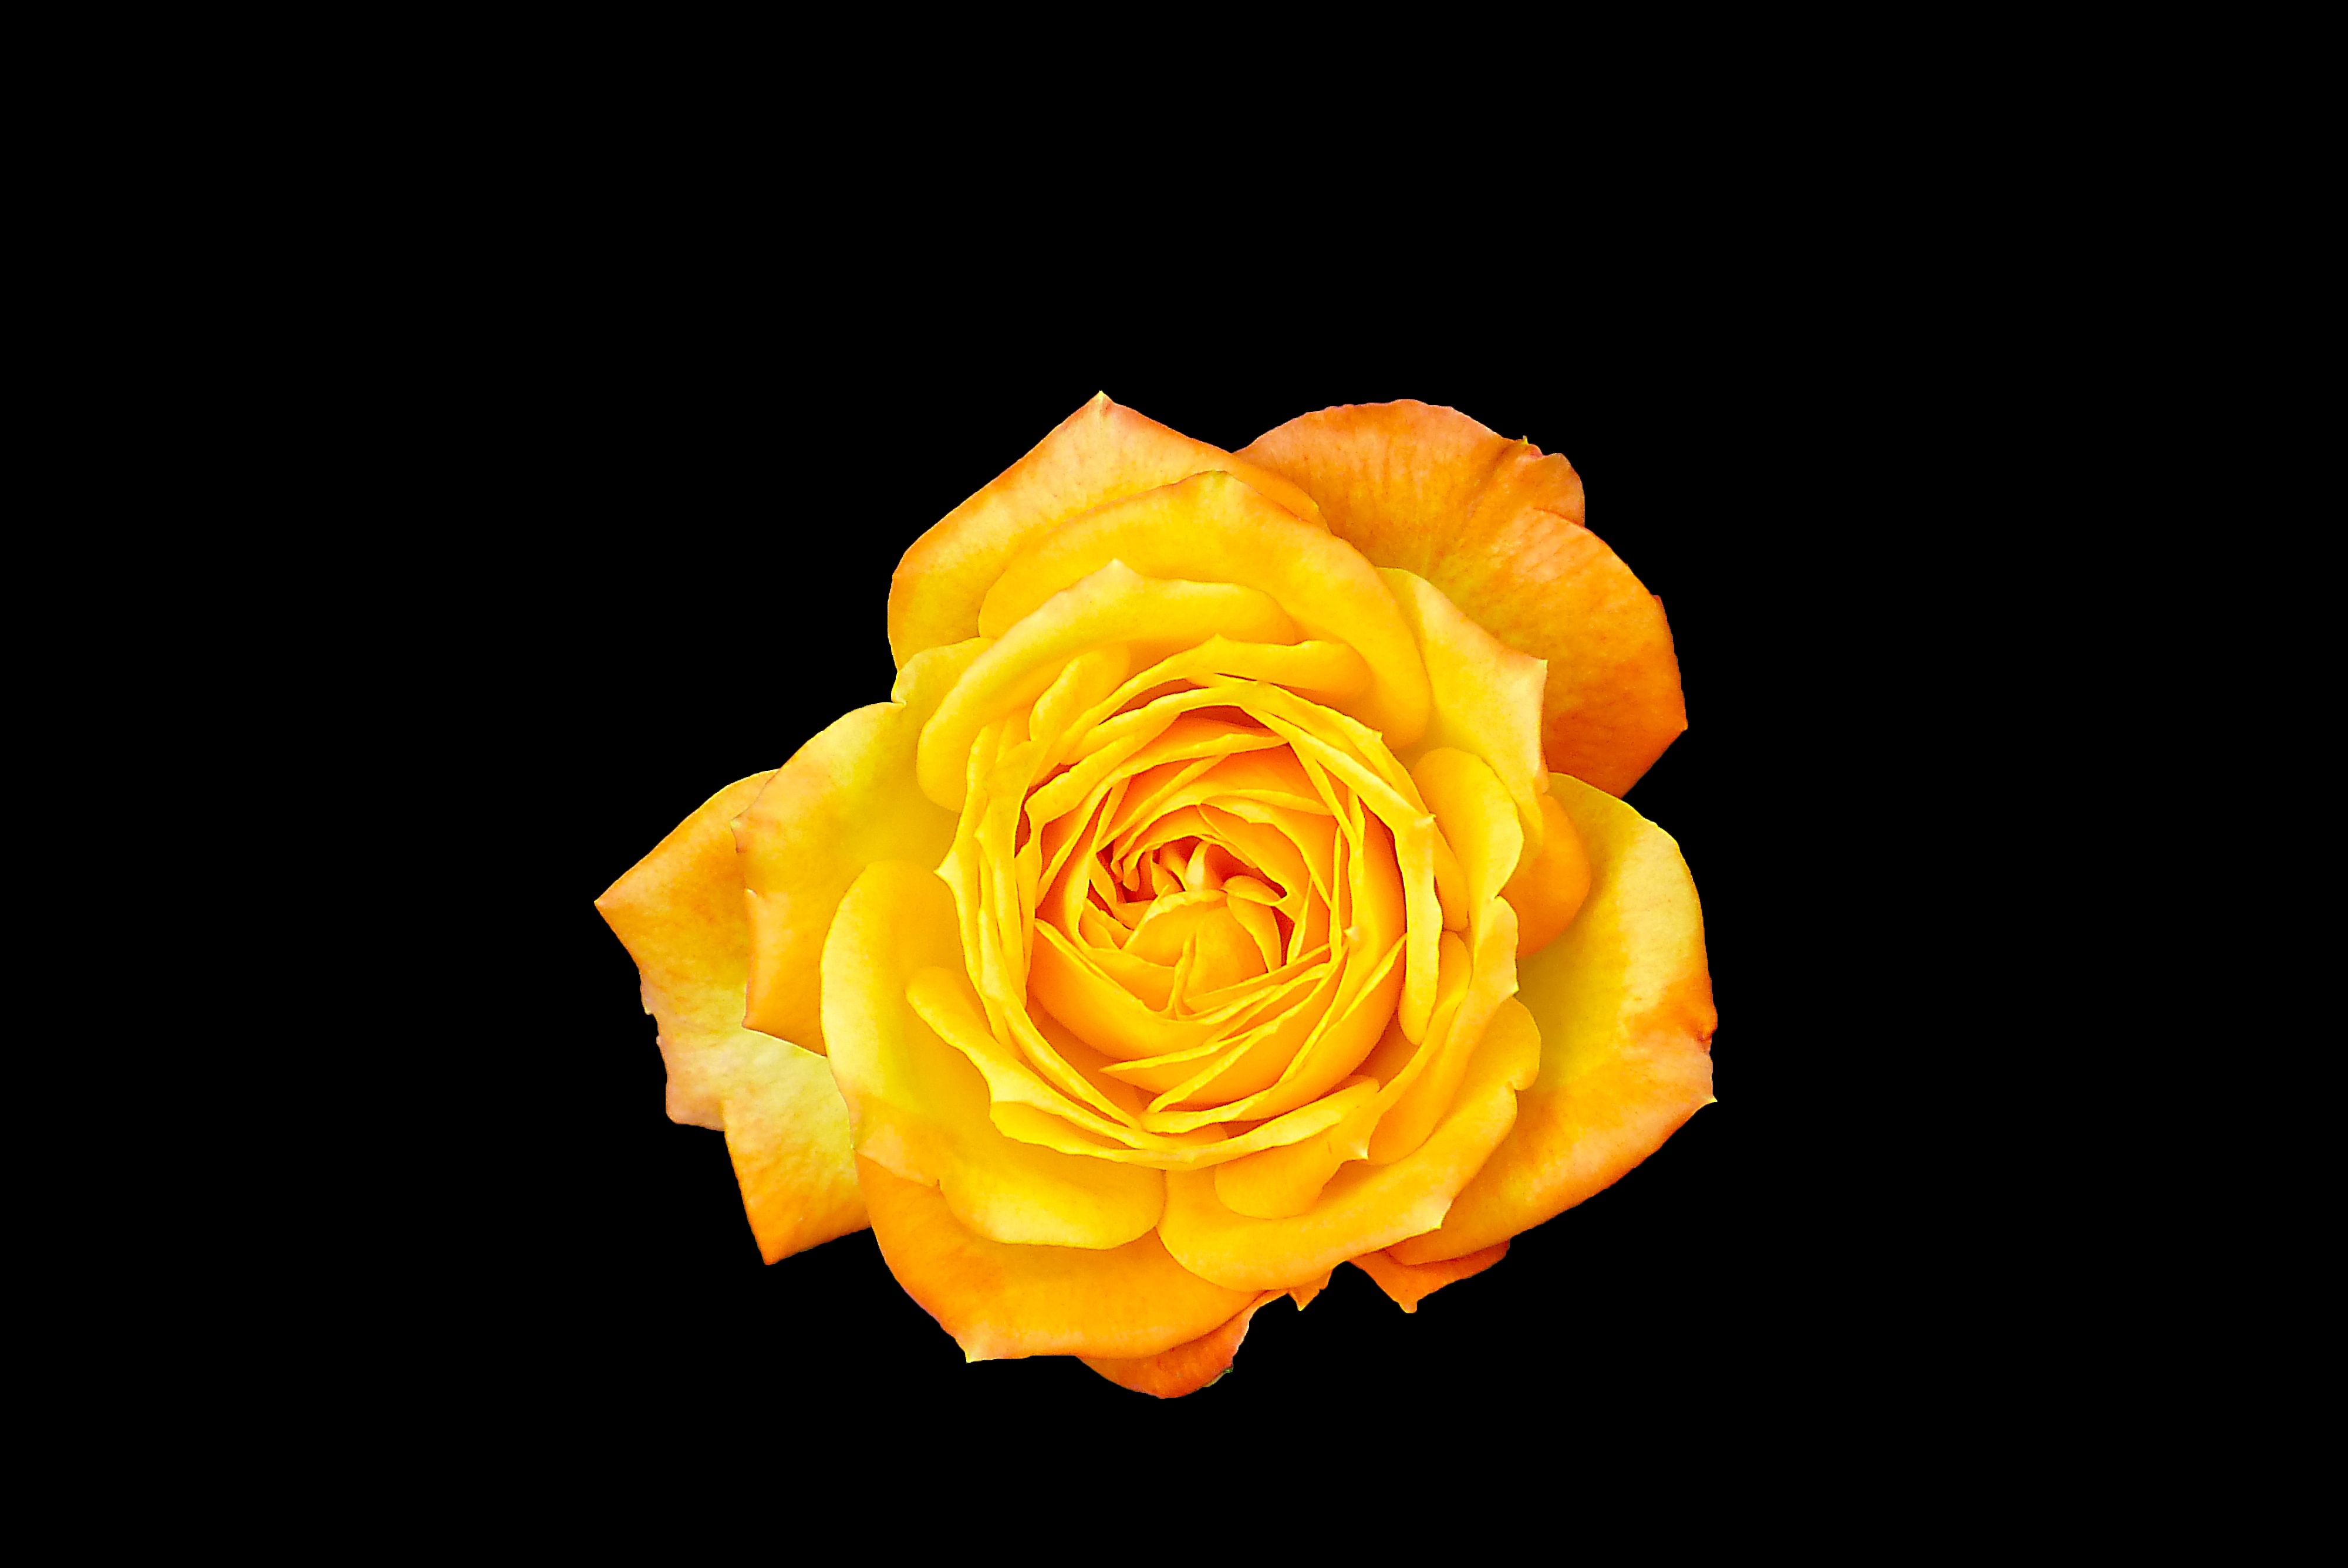
nature, blossom, plant, flower, petal, bloom, rose, orange, yellow, close, free, salmon, macro photography, black background, flowering plant, garden roses, rose family, land plant, austrian briar